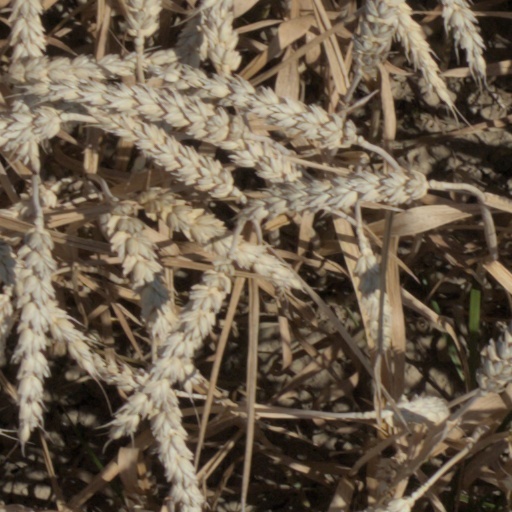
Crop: wheat